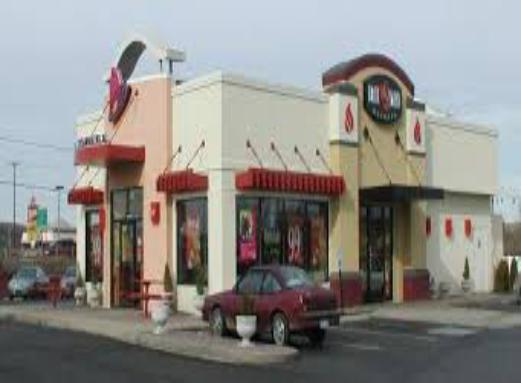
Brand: Back Yard Burgers
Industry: Food